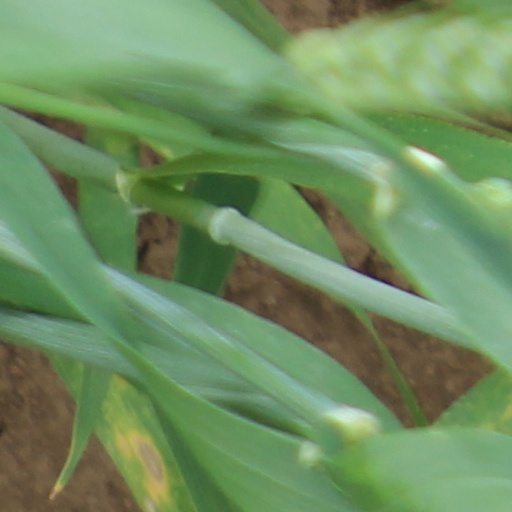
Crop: wheat